Mary Finnin

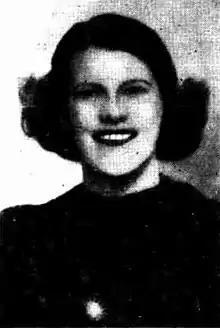
Finnin in 1941

Finnin was born at Geelong in 1906. She was educated locally, before attending the University of Melbourne, where she trained in art and became an art teacher. She was employed at Geelong Grammar School in the 1930s where she taught art and all kinds of craft. She also designed stage sets and costumes for the school's performances. At the same time she held a solo exhibition of her work in Adelaide.